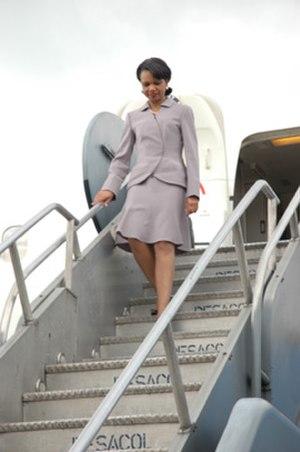
Condoleezza Rice [ˌkɒndəˈliːzə ɹaɪs], née le 14 novembre 1954 à Birmingham, est une femme politique américaine. Elle est conseillère à la Sécurité nationale entre 2001 et 2005 sous le premier mandat du président George W. Bush, puis secrétaire d'État des États-Unis entre janvier 2005 et janvier 2009 dans sa seconde administration. Elle est la seconde femme à occuper ce poste et la seconde personnalité politique afro-américaine.